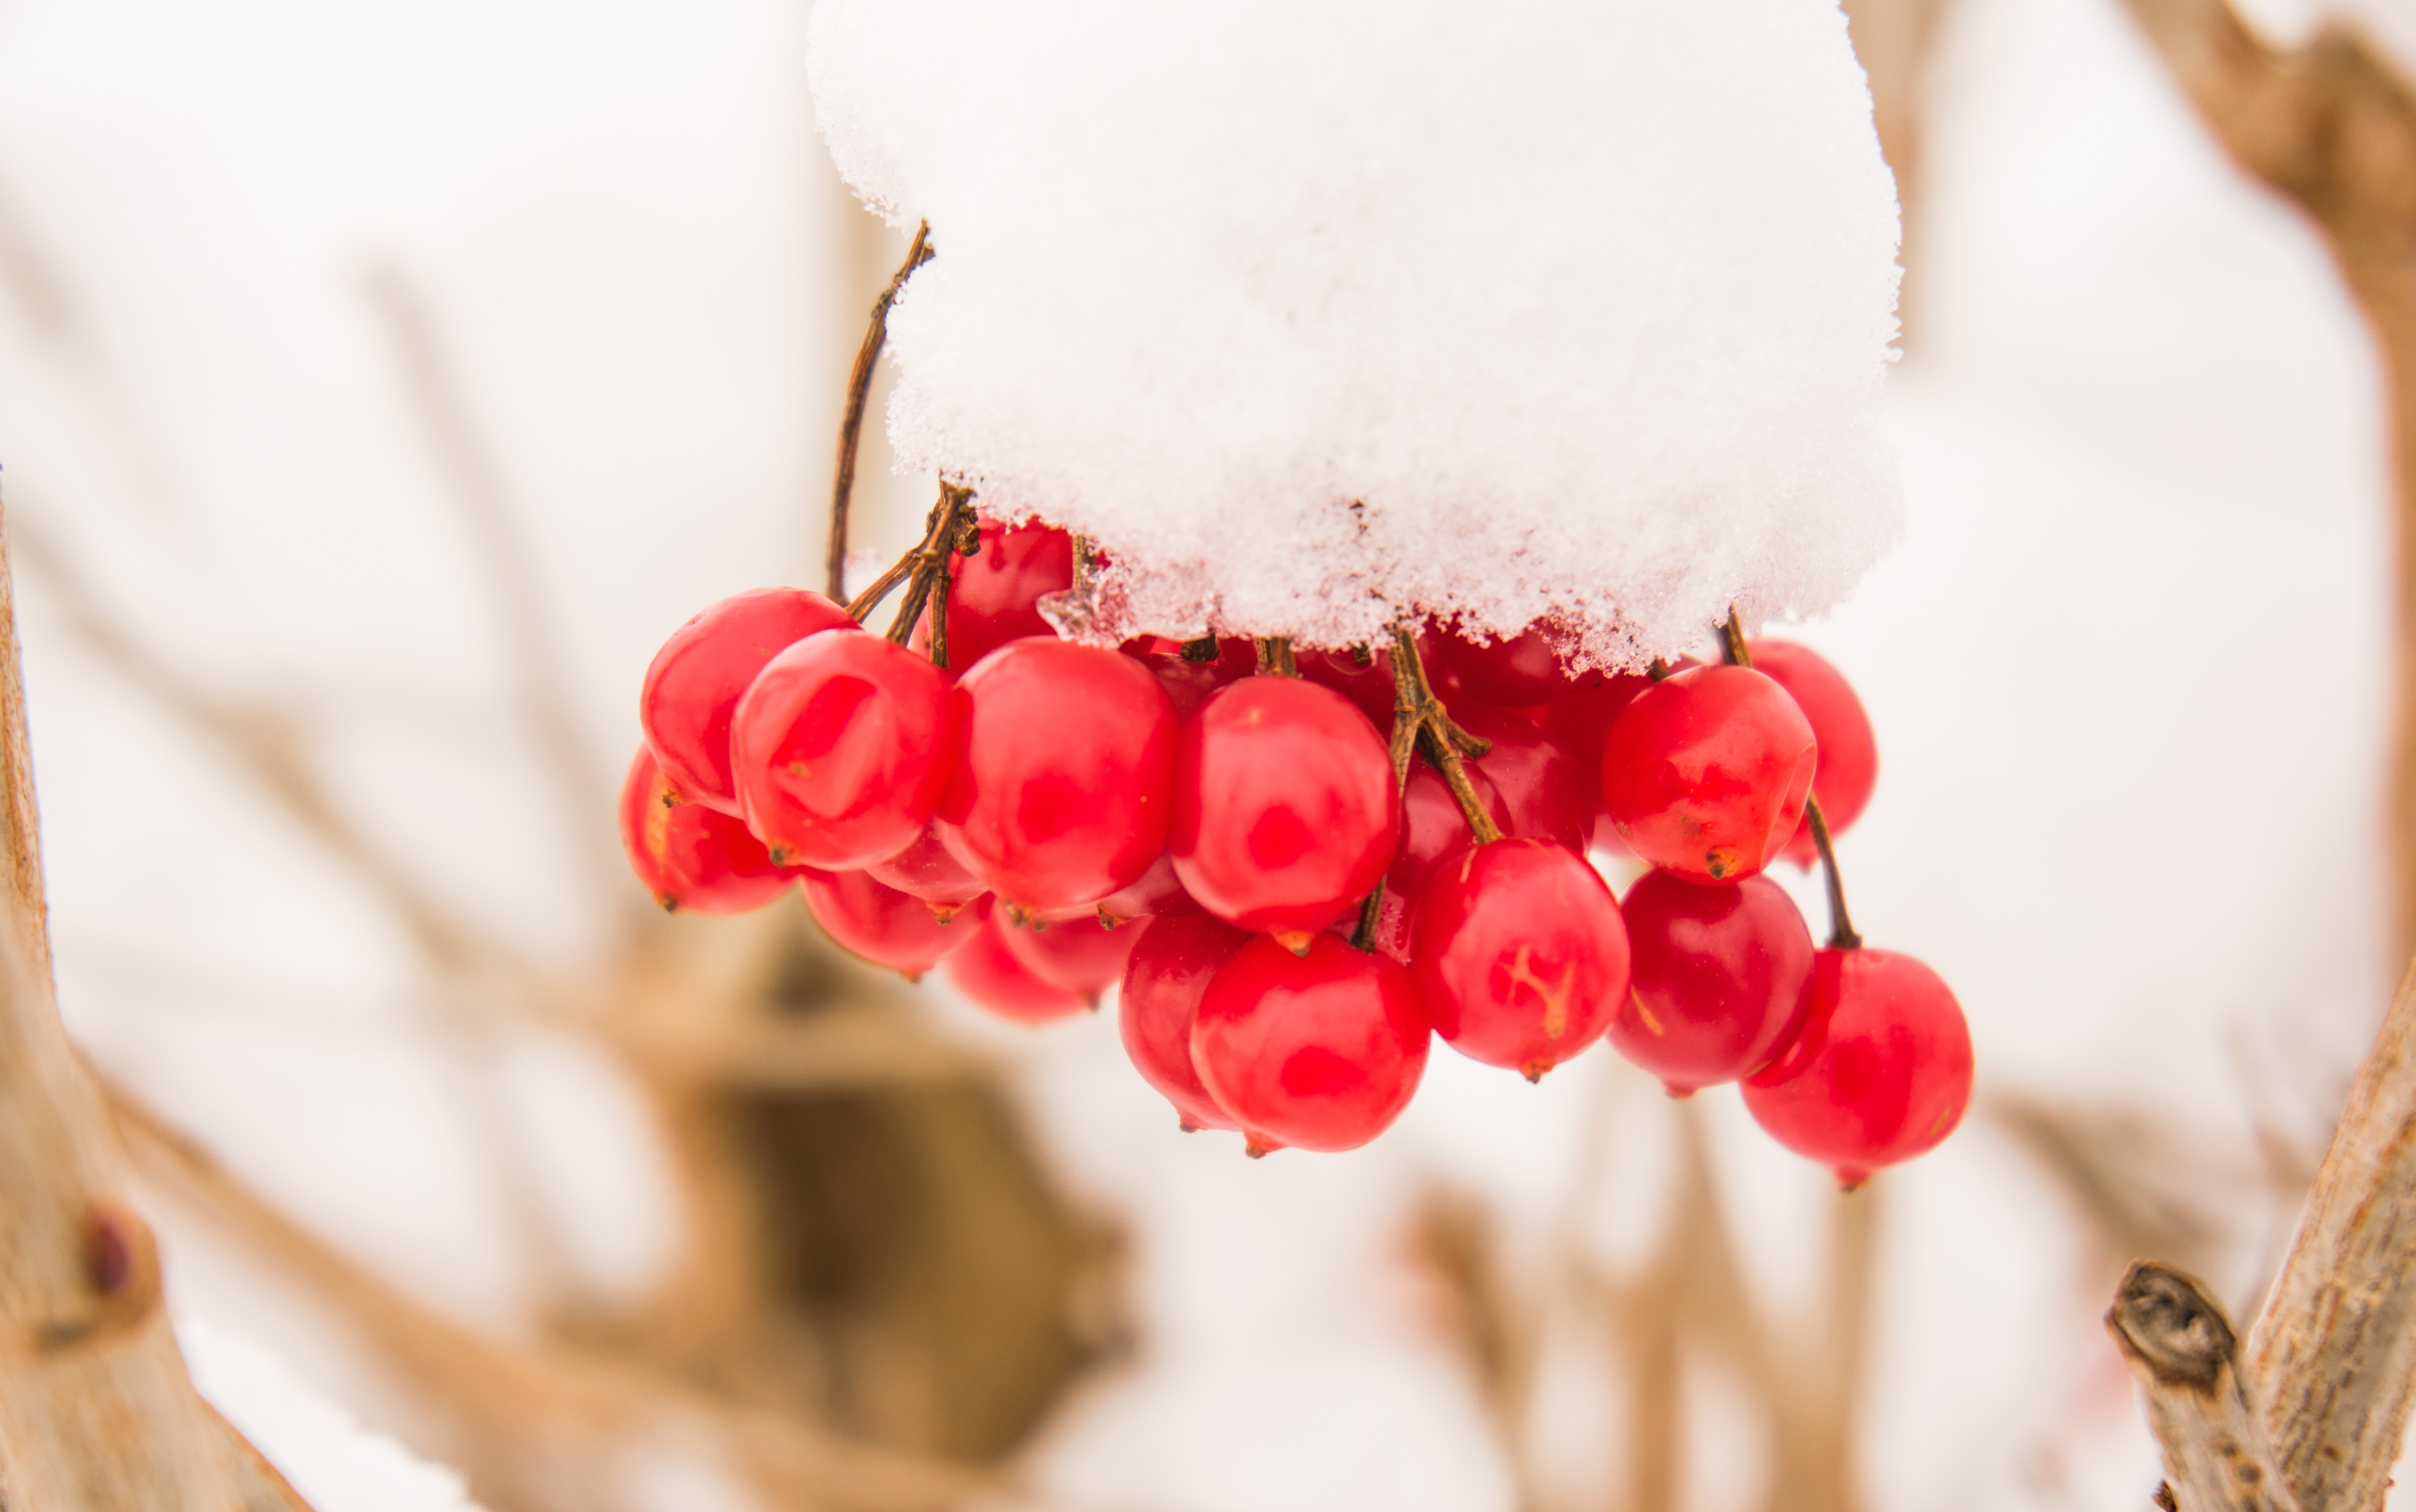
branch, blossom, snow, cold, winter, dew, plant, white, photography, fruit, flower, petal, frost, food, spring, red, produce, snowy, pink, christmas, close, close up, floristry, wintry, rose hip, macro photography, flower bouquet, floral design, winter's day, flower arranging